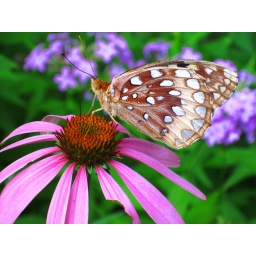
A butterfly hanging around the flowers in my grandmothers garden in Nashville, Indiana.